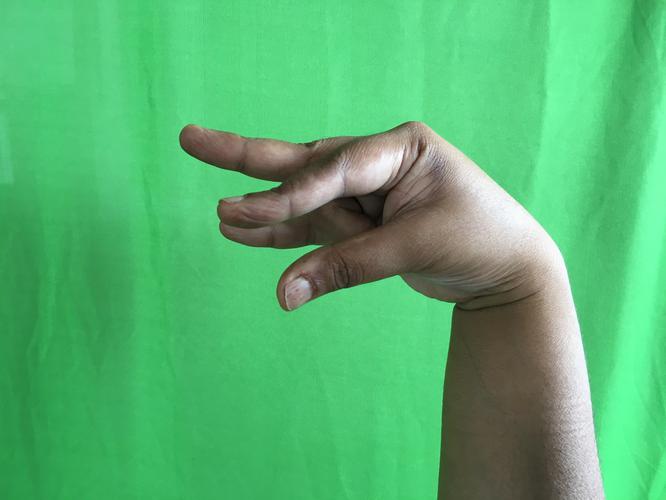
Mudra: Kangulam
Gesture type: single_hand